Korean cuisine

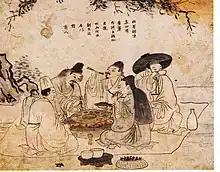
Koreans enjoying grilled meat and alcohol in the 18th century

Nokdu (Mung bean) is commonly used in Korean cuisine. "Sukju namuls (Mung bean sprouts)" are often served as a side dish, blanched and sautéed with sesame oil, garlic, and salt. Ground Nokdu is used to make a porridge called "nokdujuk", which is eaten as a nutritional supplement and digestive aid, especially for ill patients. A popular snack, "bindaetteok" (mung bean pancake), is made with ground nokdu and fresh sukju namul. Starch extracted from ground nokdu is used to make transparent dangmyeon ( cellophane noodles). The dangmyeons are the main ingredients for "japchae" (a salad-like dish) and "sundae" (a blood sausage), and are a subsidiary ingredient for soups and stews. The starch can be also used to make jelly-like foods, such as "nokdumuk" and "hwangpomuk". The "muk" have a bland flavor, so are served seasoned with soy sauce, sesame oil and crumbled seaweed or other seasonings such as "tangpyeongchae".